Marko Murat

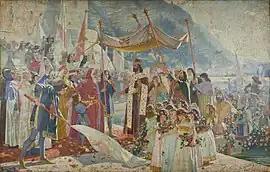
"Dušan the Mighty entering in Dubrovnik", 1899

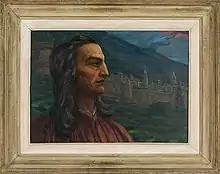
"Dživo Gundulić", the National Museum of Pančevo

Murat was born in Šipanska Luka near Dubrovnik in a Catholic family, as his uncle Vice Palunko was a noted priest and assistant bishop, and his older brother Andro Murat also became a priest. After finishing primary school in Dubrovnik in 1883, Marko Murat attended the seminary in Zadar. In 1886, he submitted a drawing to "Vijenac" which was noticed by Baron Lujo Vranyczany, who financed a scholarship for him to study at the Munich Art Academy. After graduation in 1893, he went to Rome and Paris.